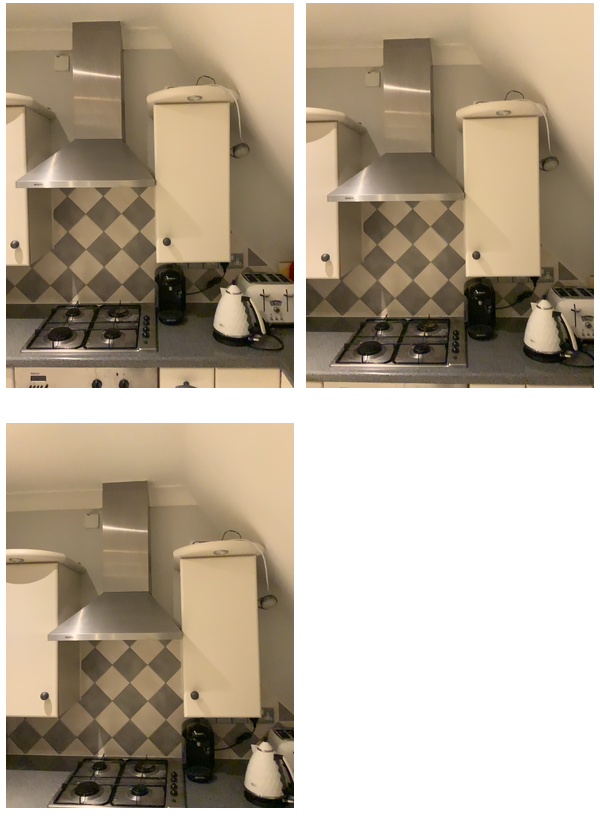Task instruction: Turn on the stove burners.
Answer: {"task_instruction": "Turn on the stove burners.", "nodes": ["stove knob1", "stove knob2", "stove knob3", "stove knob4", "stove burner1", "stove burner2", "stove burner3", "stove burner4"], "edges": [{"functional_relationship": "adjust", "object1": "stove knob1", "object2": "stove burner1", "spatial_relations": ["in_front_of", "close"], "is_touching": false}, {"functional_relationship": "adjust", "object1": "stove knob2", "object2": "stove burner2", "spatial_relations": ["in_front_of", "close"], "is_touching": false}, {"functional_relationship": "adjust", "object1": "stove knob3", "object2": "stove burner3", "spatial_relations": ["in_front_of", "close"], "is_touching": false}, {"functional_relationship": "adjust", "object1": "stove knob4", "object2": "stove burner4", "spatial_relations": ["in_front_of", "close"], "is_touching": false}], "action_type": "rotate", "function_type": "device_control"}